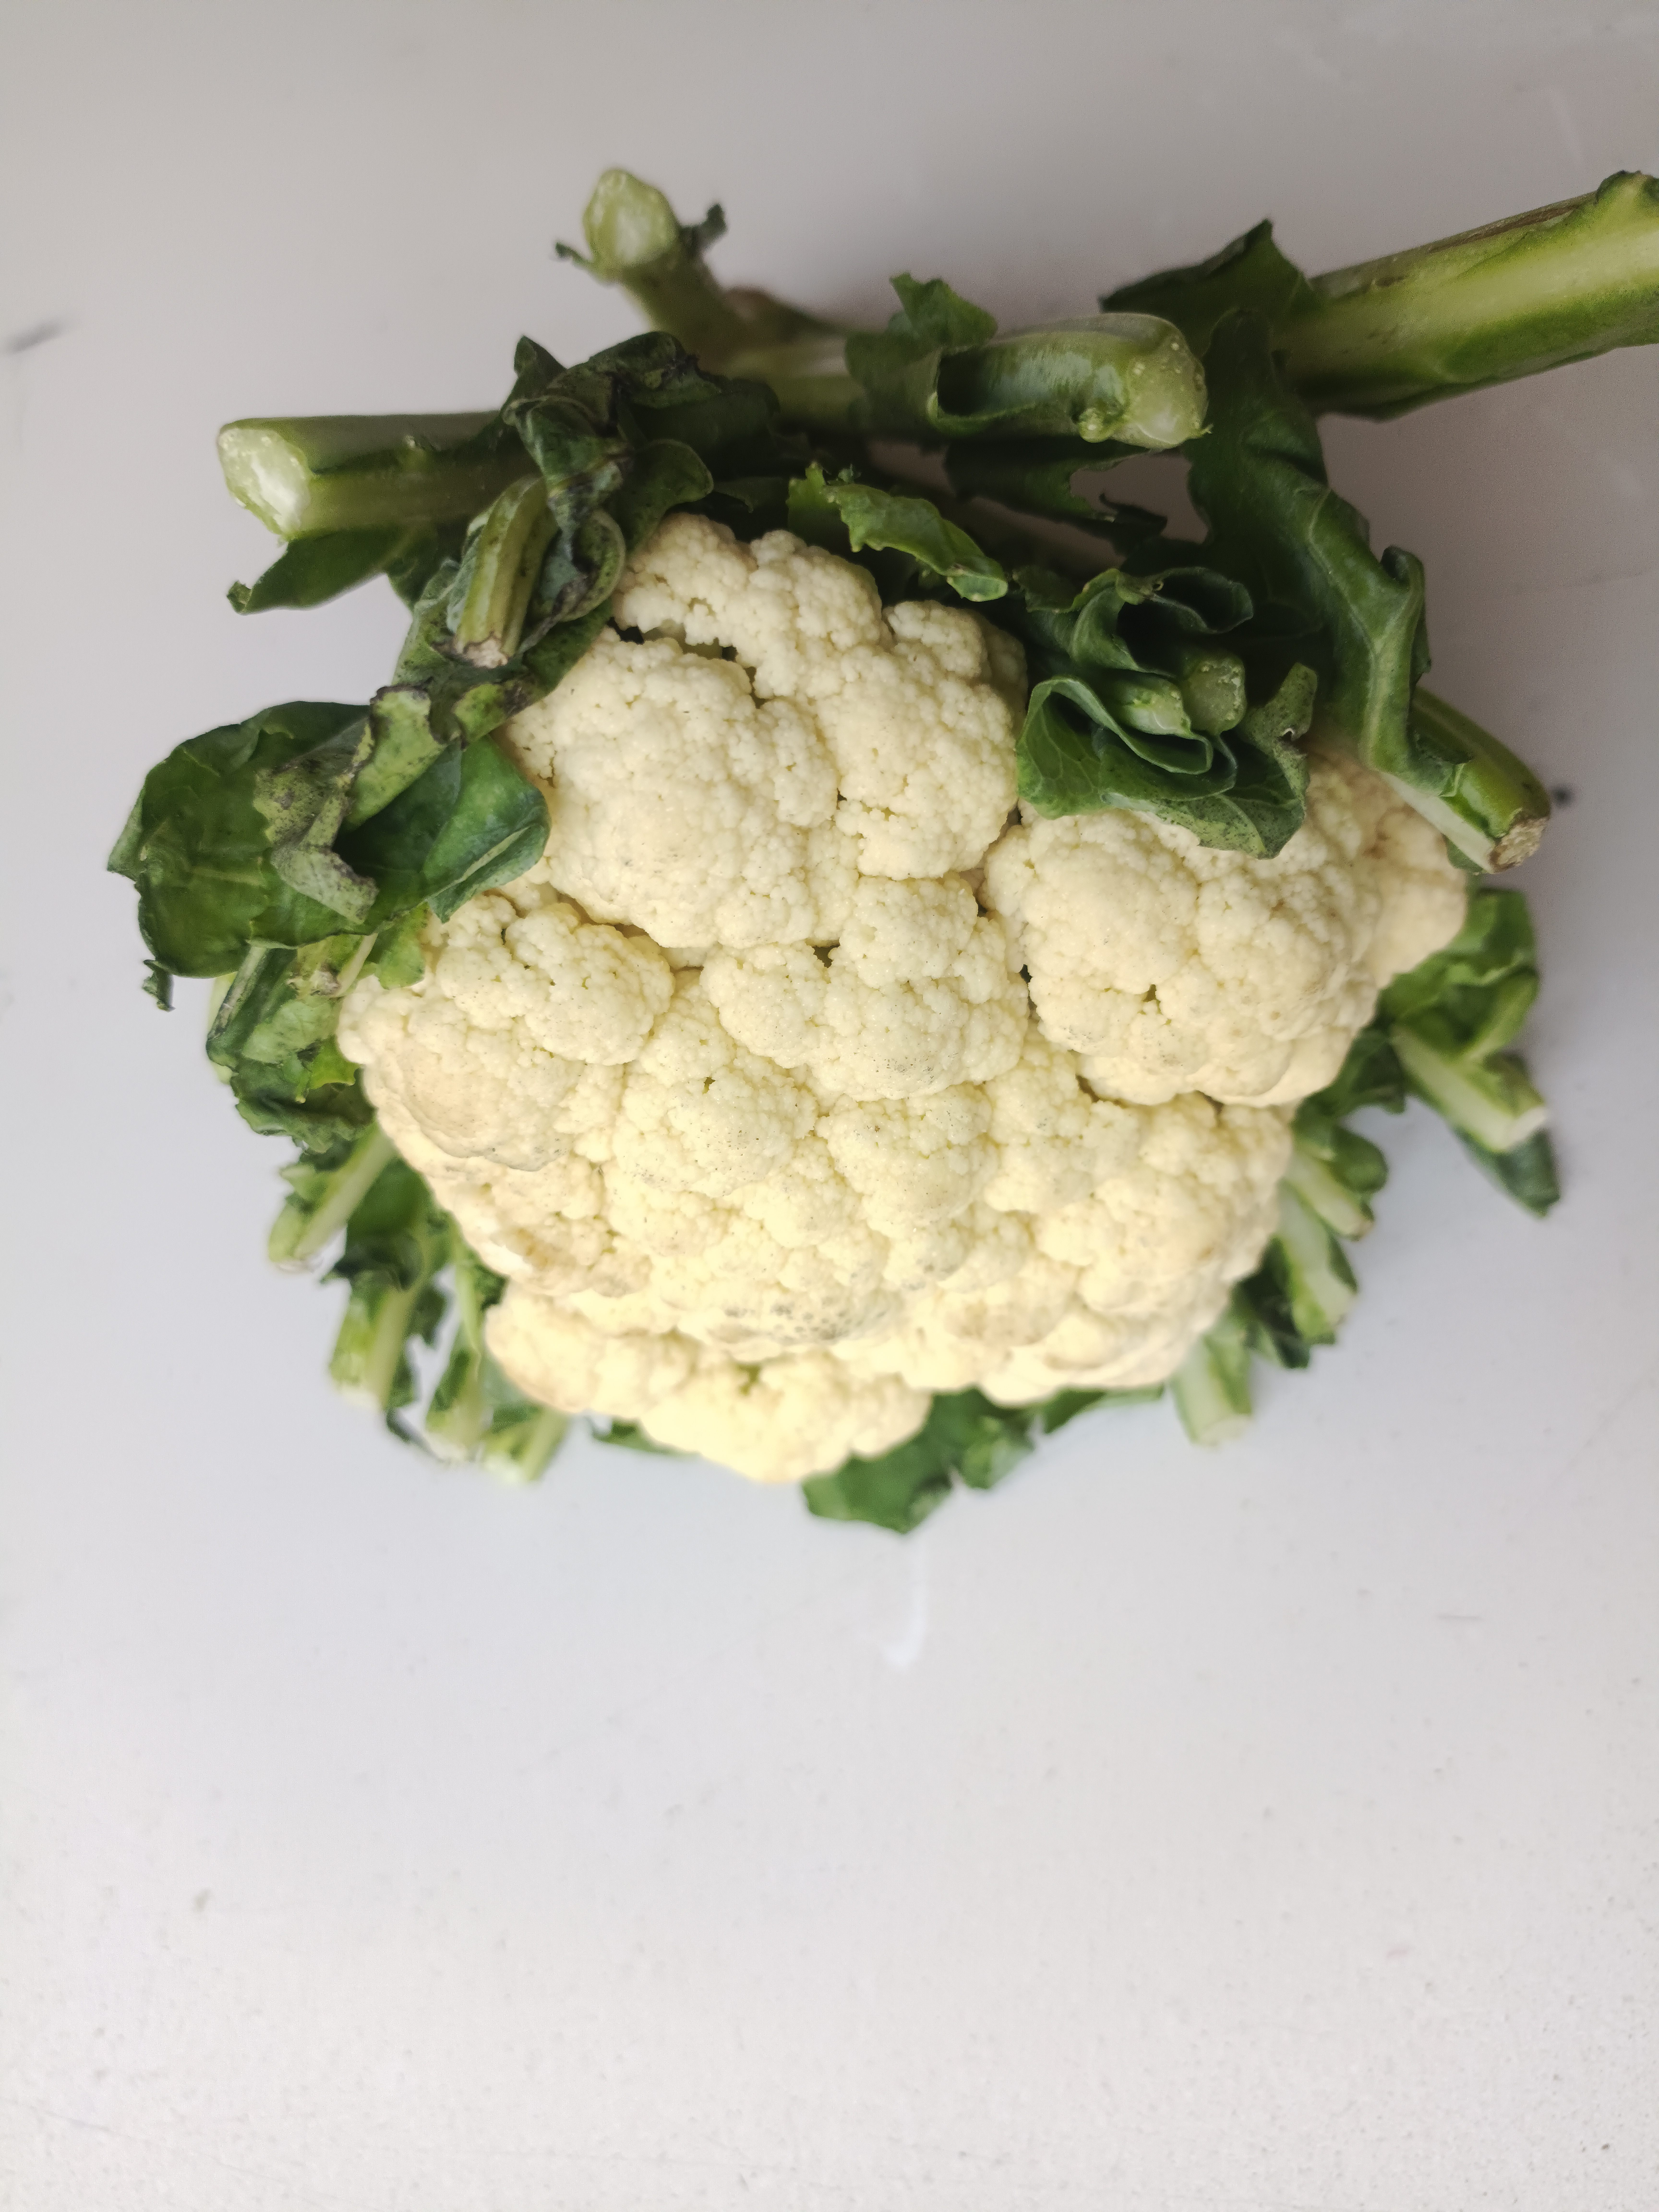
Label: Brassica oleracea